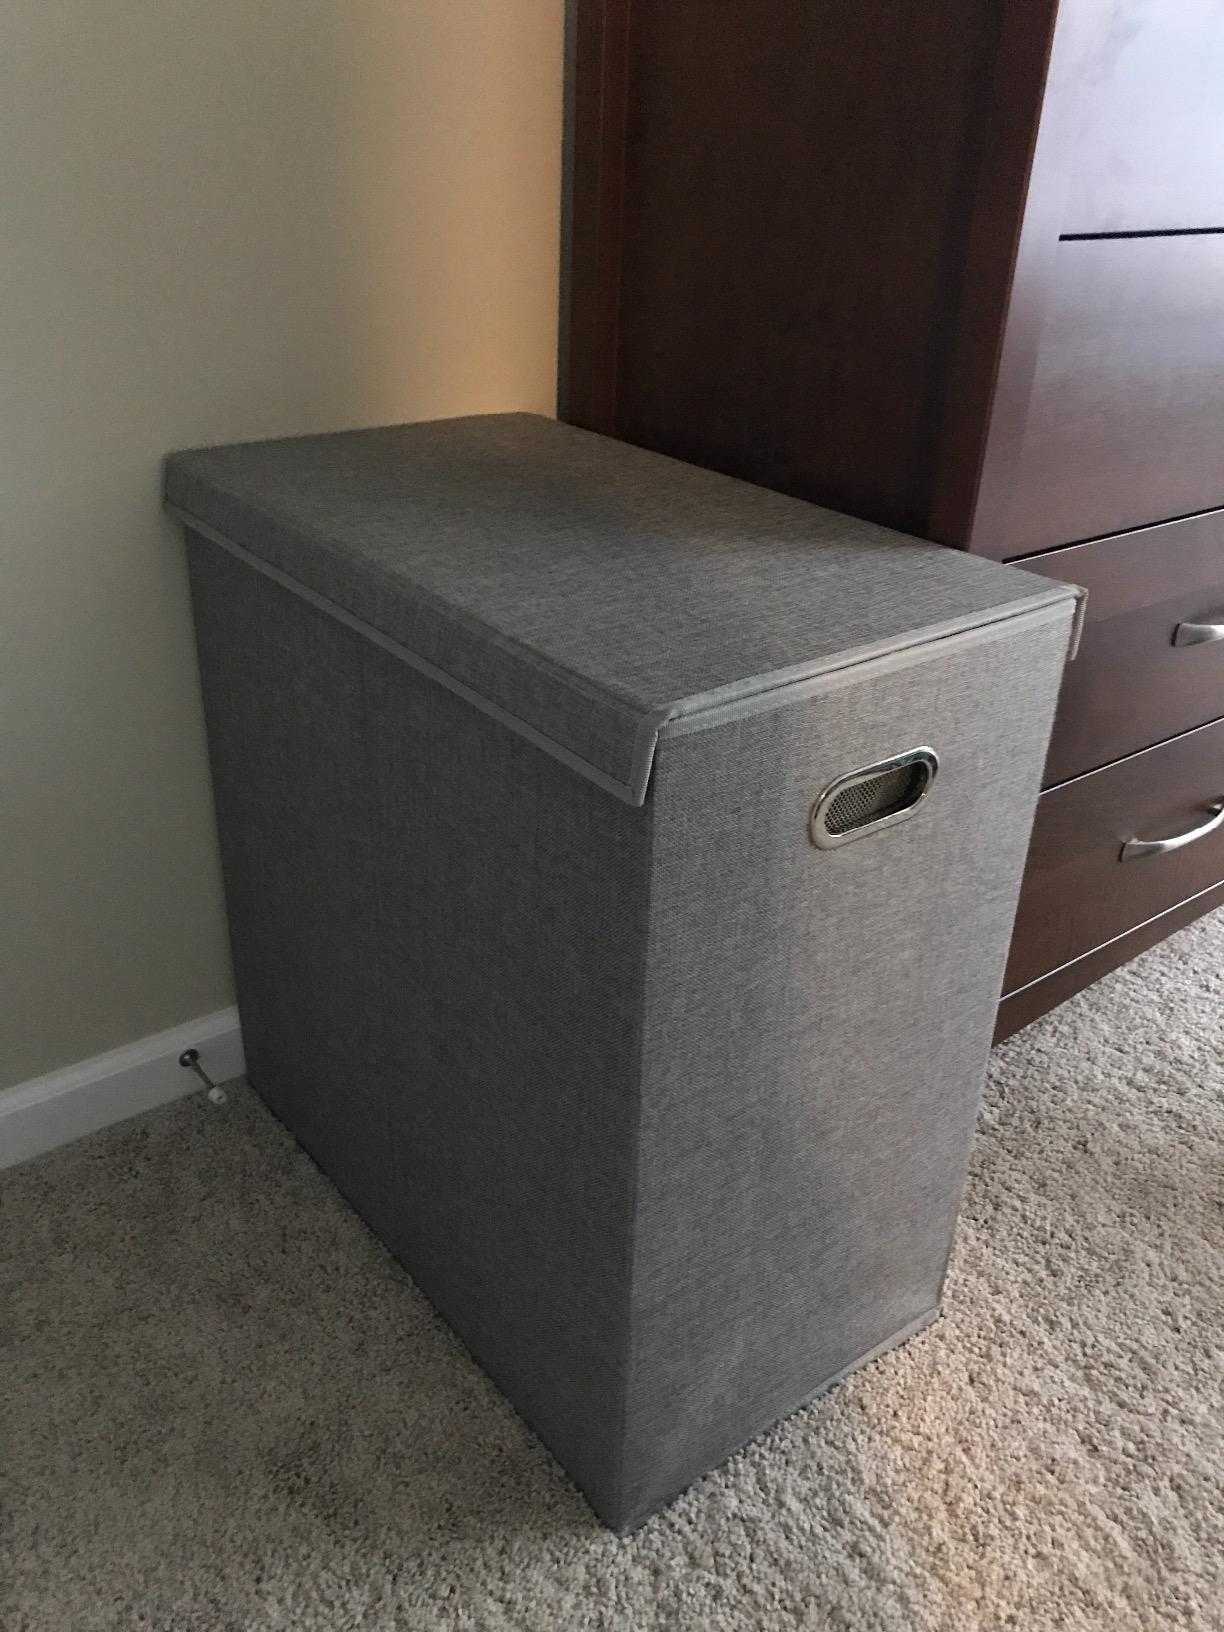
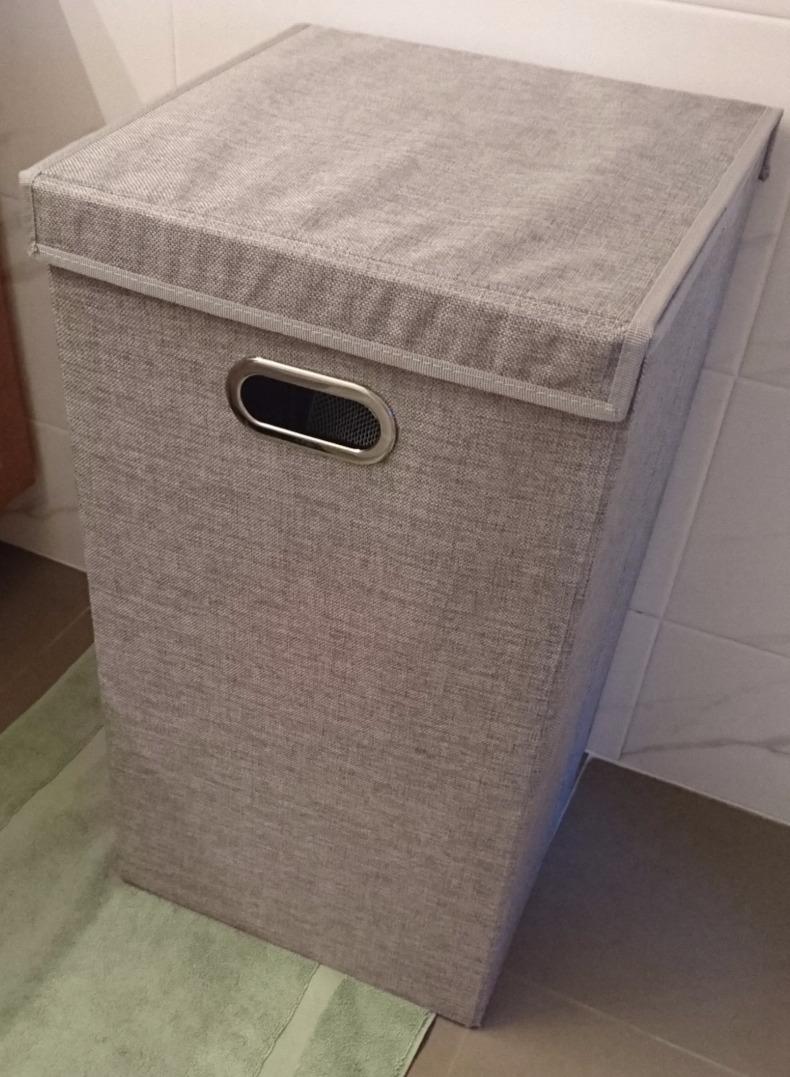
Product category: items_hamper
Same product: no